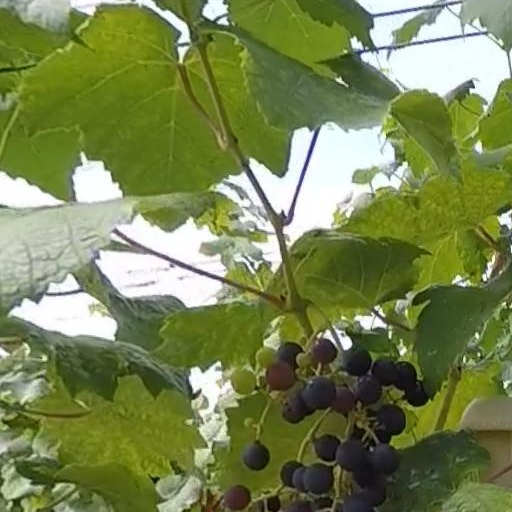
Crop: grape